South Church Street Historic District (Lewisburg, West Virginia)

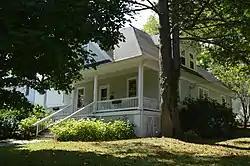
House at the northern end of the district

South Church Street Historic District is a national historic district located at Lewisburg, Greenbrier County, West Virginia. The district encompasses six contributing buildings, including three single family residences built between 1908 and 1918. They are representative of the Queen Anne and Bungalow styles. Each of the houses has a contributing garage on the property.